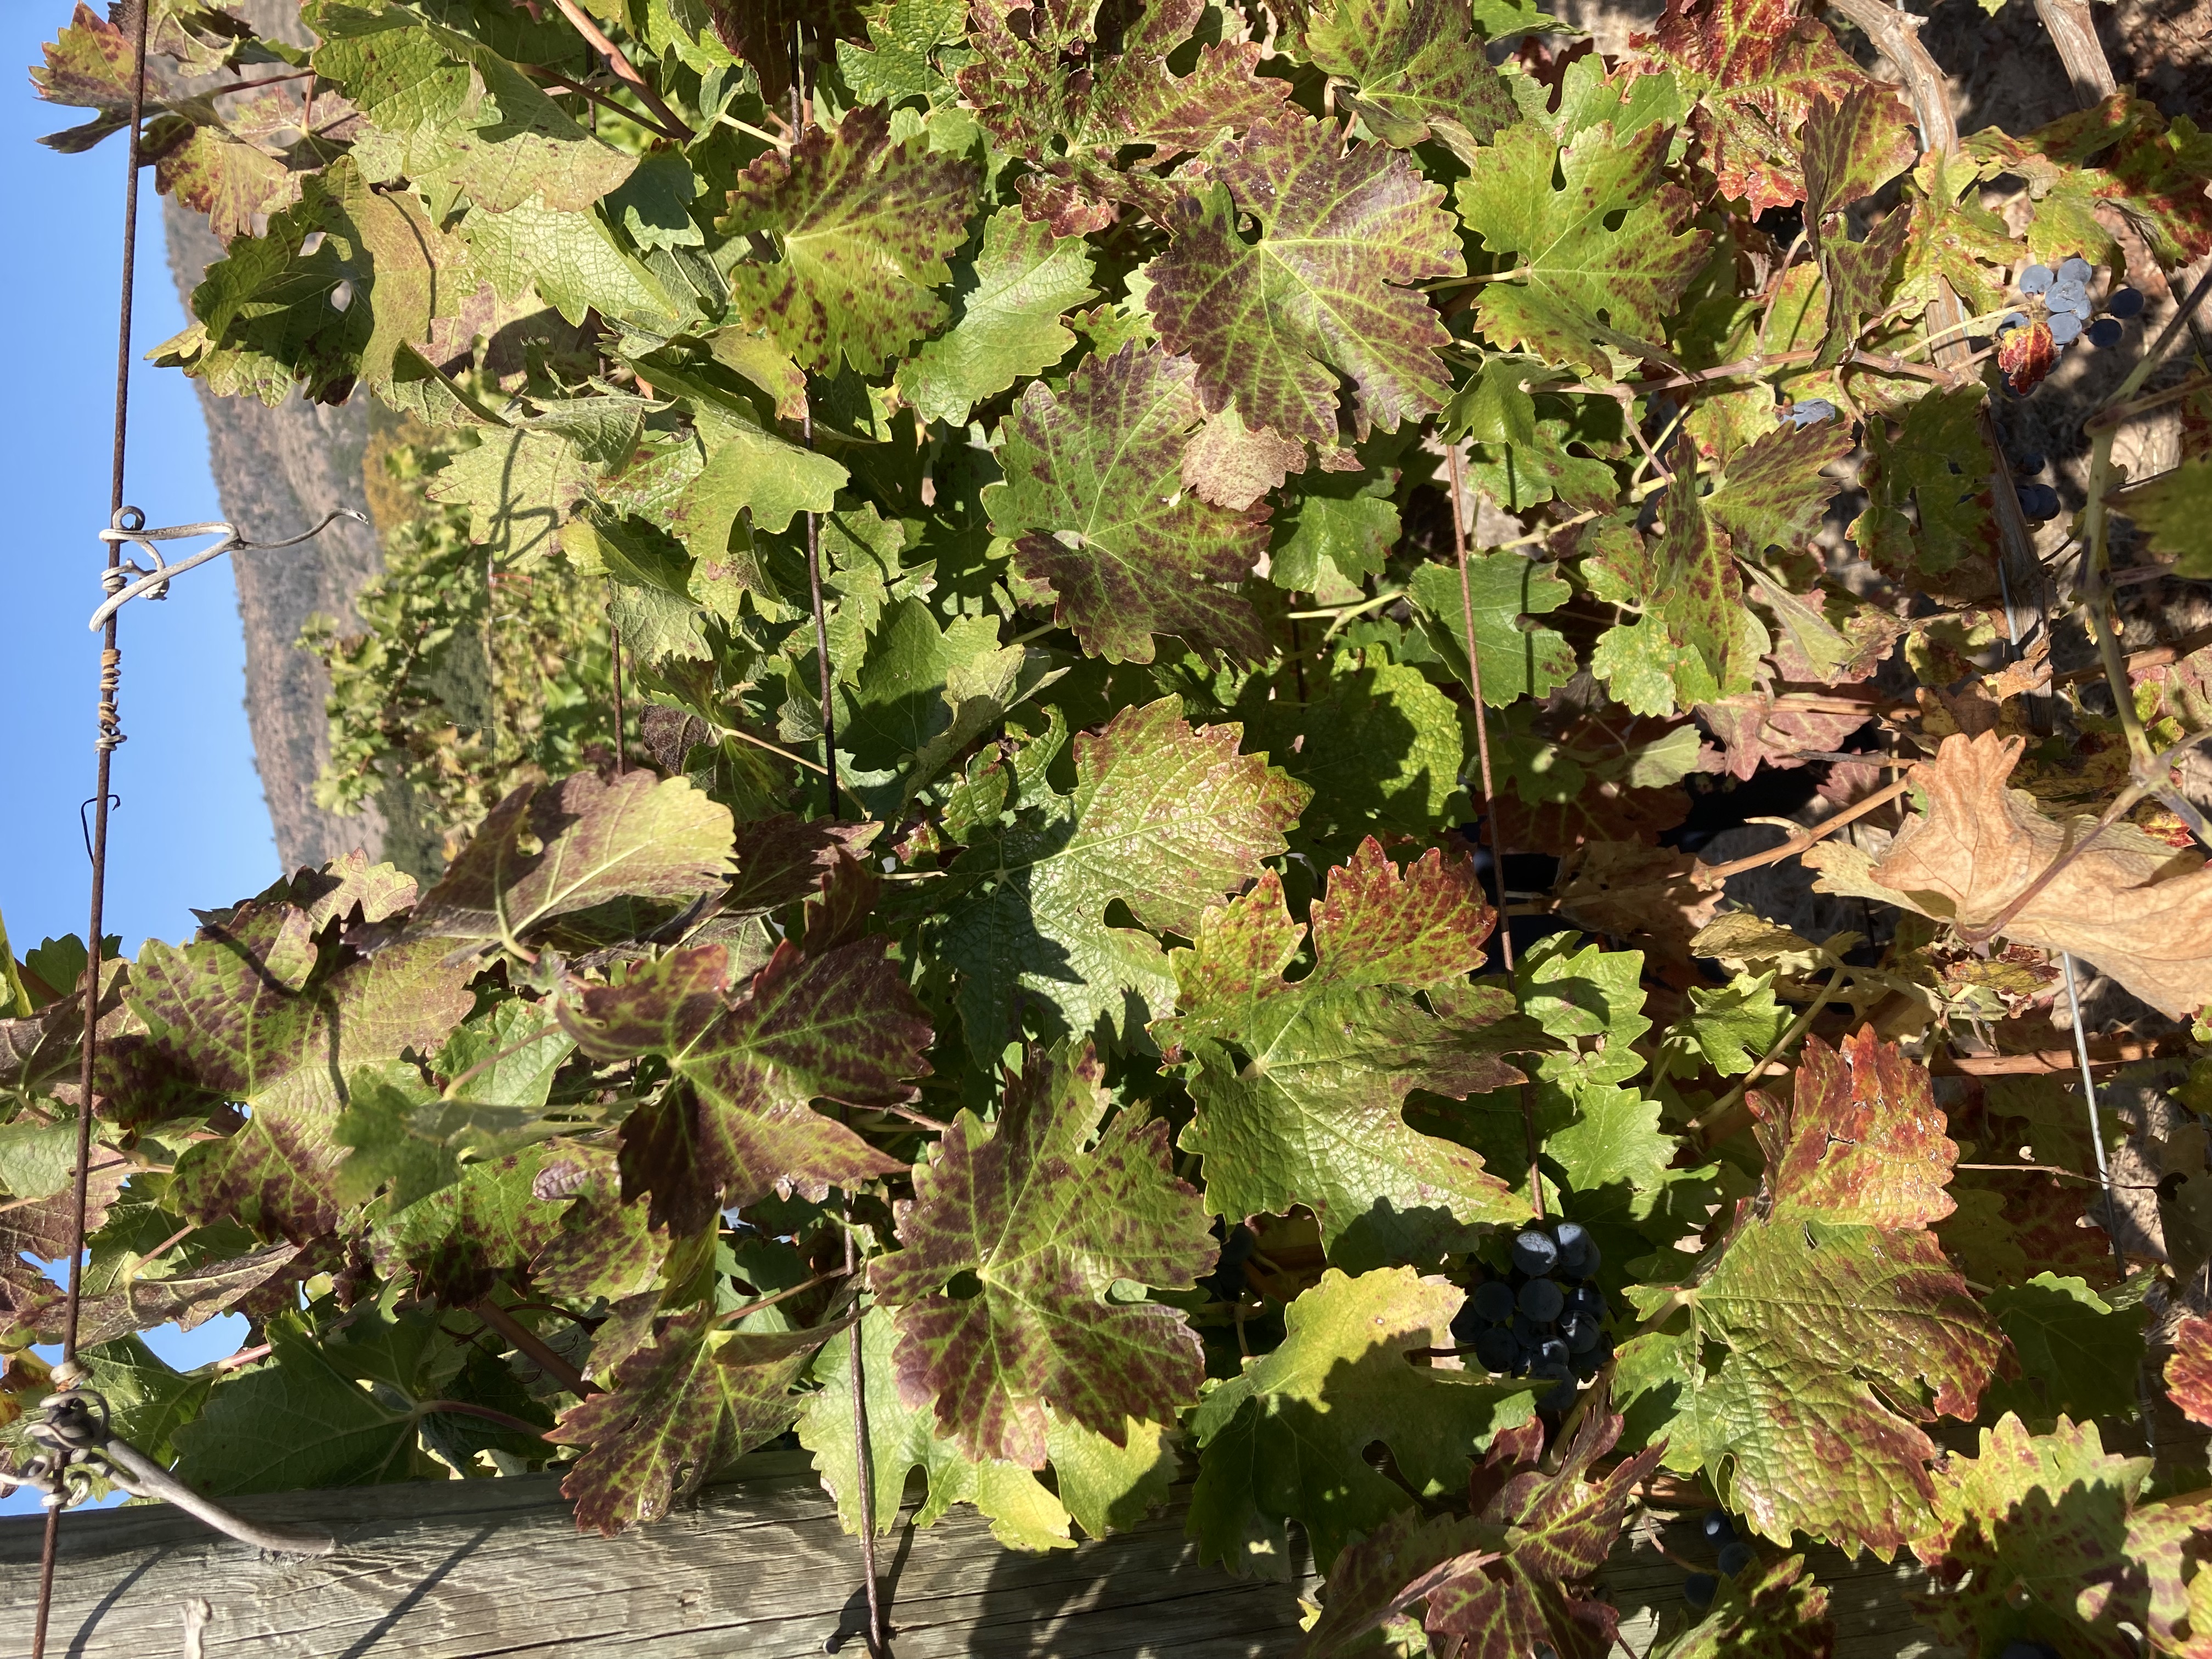
Label: Leafroll 3